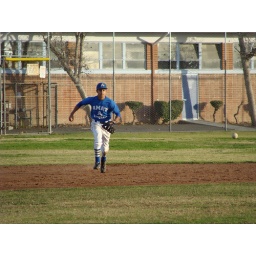
Dom fielding a ground ball in winter league championship game.